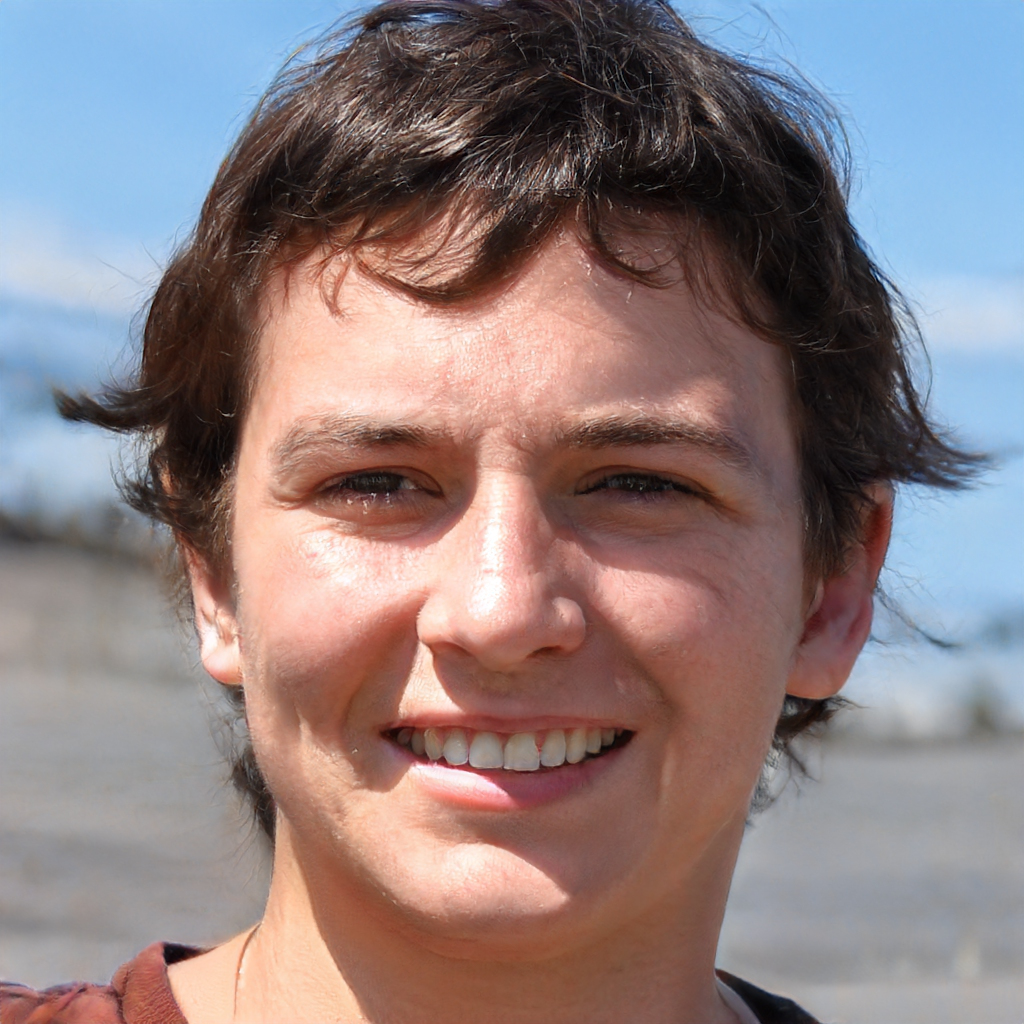
Gender: Male